Ulm Hauptbahnhof

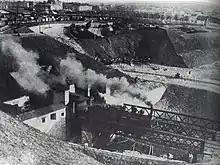
Steam locomotive in Blaubeurer Tor tunnel about 1905

Because the old freight handling facilities could not keep pace with rising freight traffic, a freight yard and marshalling yard situated to the east of Ulm station on the Danube Valley Railway was urgently needed. In 1899, the Royal Württemberg State Railways bought the 67,259 square metres of the fortress lands to use as its yard. On 25 September 1902, Württemberg King Wilhelm II granted the State Railway the right to expropriate the required land, so construction of the marshalling yard could begin in 1903. Operations began on a part of the new rail yard in October 1906. On 28 April 1907, the new Ulm-Söflingen station was opened on the Danube Valley Railway at the western end of the marshalling yard, replacing the previous Söflingen station opened in 1868. The Neutor bridge crossing the Fils Valley and the Brenz Railways to the north of Ulm station was completed in July 1907. It was 112 metres long, 11.6 metres wide and weighed 600 tons. While the iron structures and pillars were built by the State Railways, the roadway was built by the city of Ulm. The first ticket machine was installed in the station vestibule on 7 January 1908. The "Bahnhofsmission" (a charity that assists with various social problems at German stations) was established in Ulm in the late summer of 1910. The railway yard was completed on 12 June 1911 and Ulm station was renamed Ulm Hauptbahnhof ("Ulm main station"). Duplication of the Danube Valley Railway from Ulm to Söflingen was completed on 19 March 1912 and duplication of the Southern Railway from Ulm to Friedrichshafen, begun in 1905, was completed in 1913.